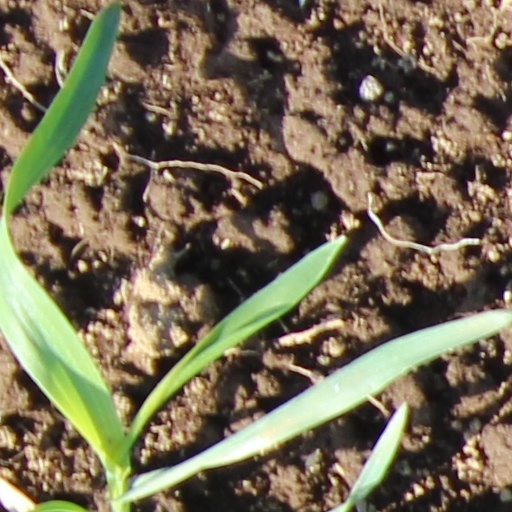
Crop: wheat